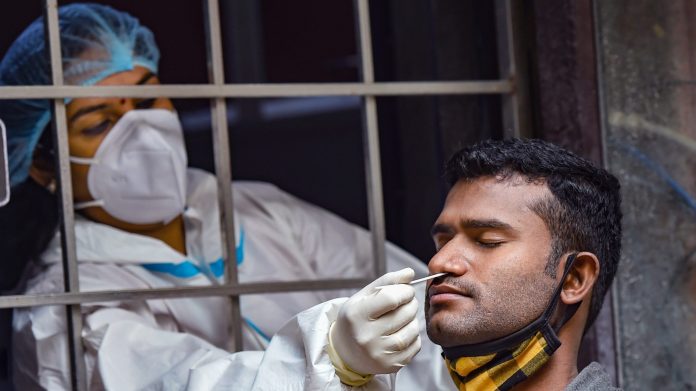
Objects detected:
Mask
Coverall